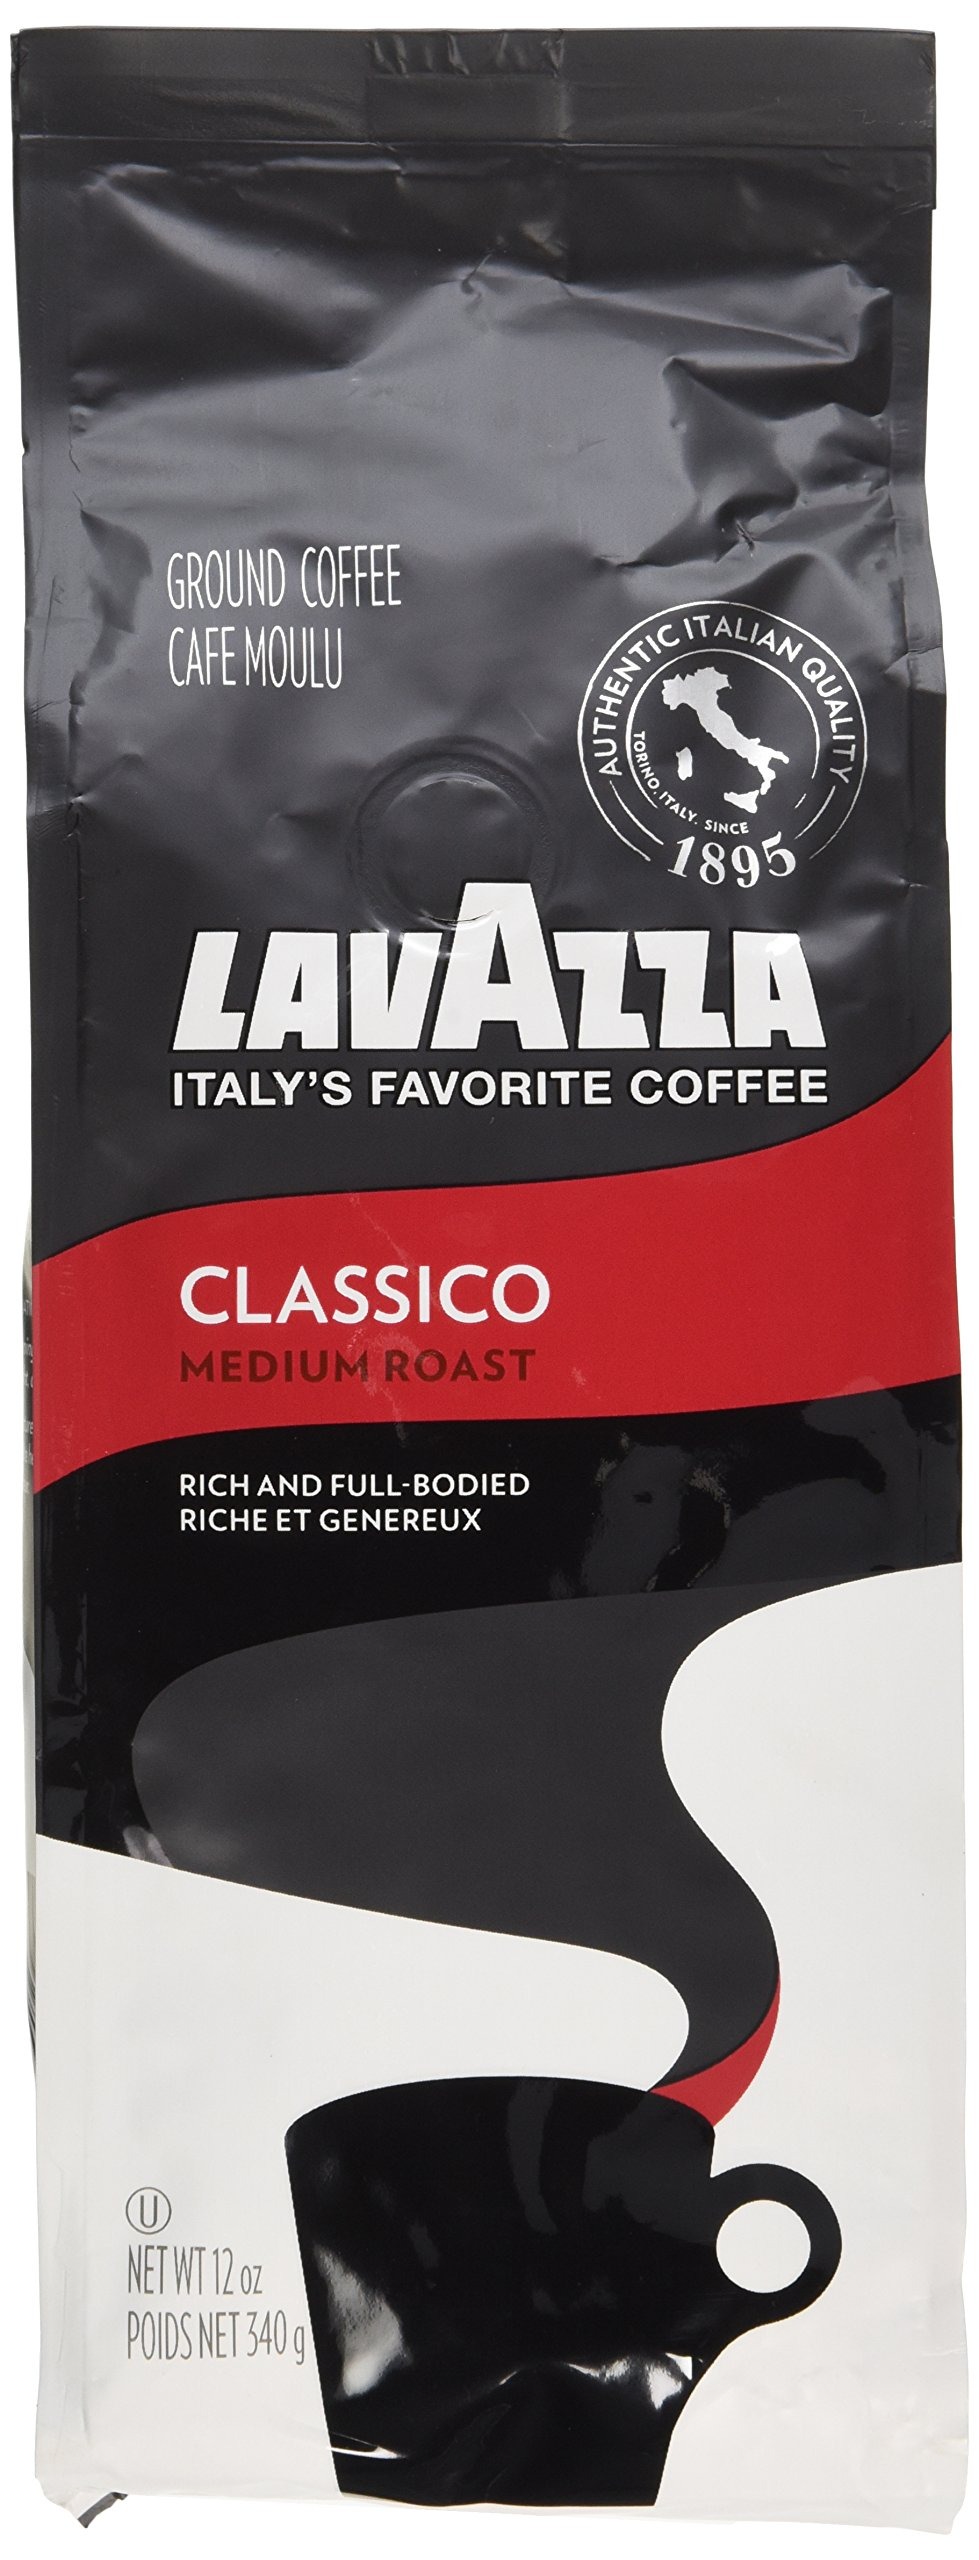
Item Name: Lavazza Ground Coffee Classico 340g
Bullet Point 1: Classico
Bullet Point 2: Lavazza
Bullet Point 3: Famous Italian Coffee
Bullet Point 4: 1 x 12oz
Bullet Point 5: Rich and Full-Bodied
Value: 12.0
Unit: ounce

Price: 10.98